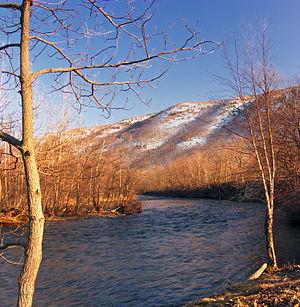
East Penn Township est un township, situé au sud du comté de Carbon, aux États-Unis. En 2010, il comptait une population de 2 881 habitants.